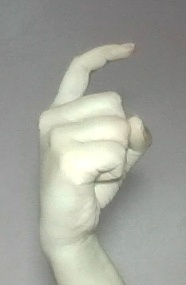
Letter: ra